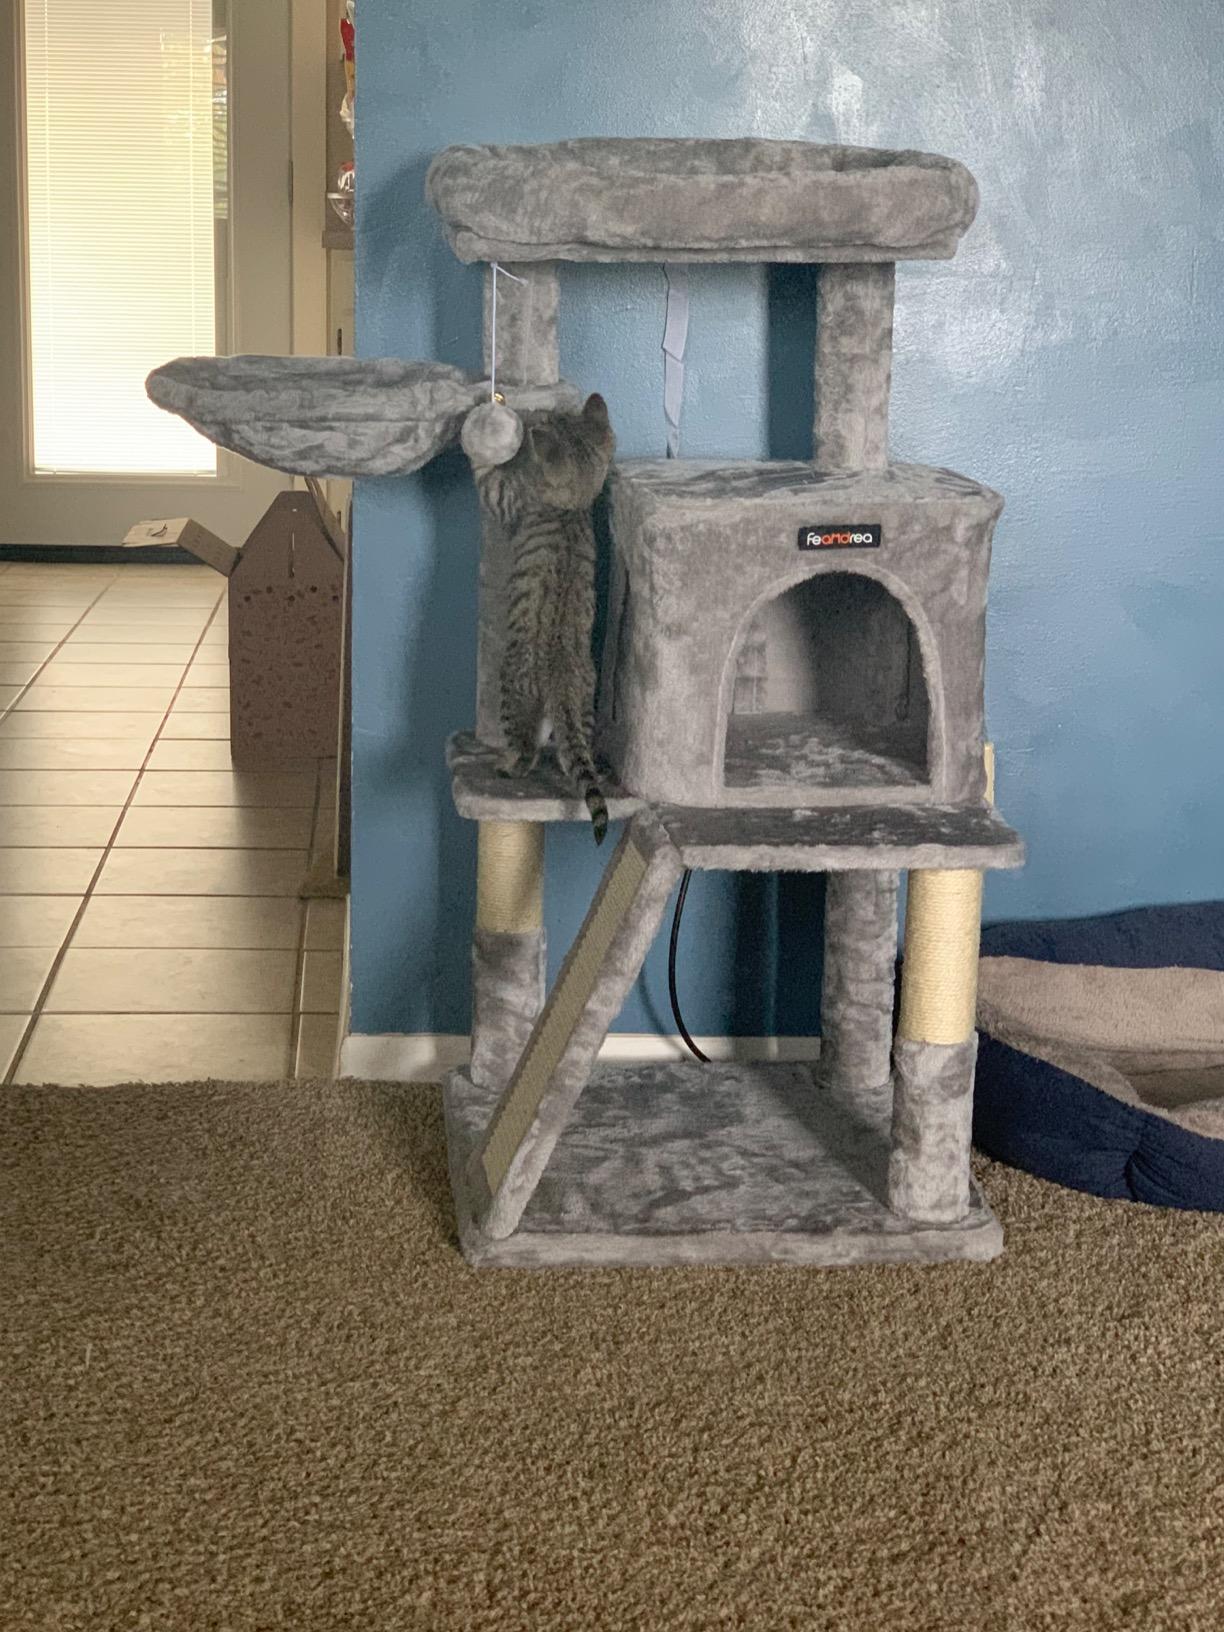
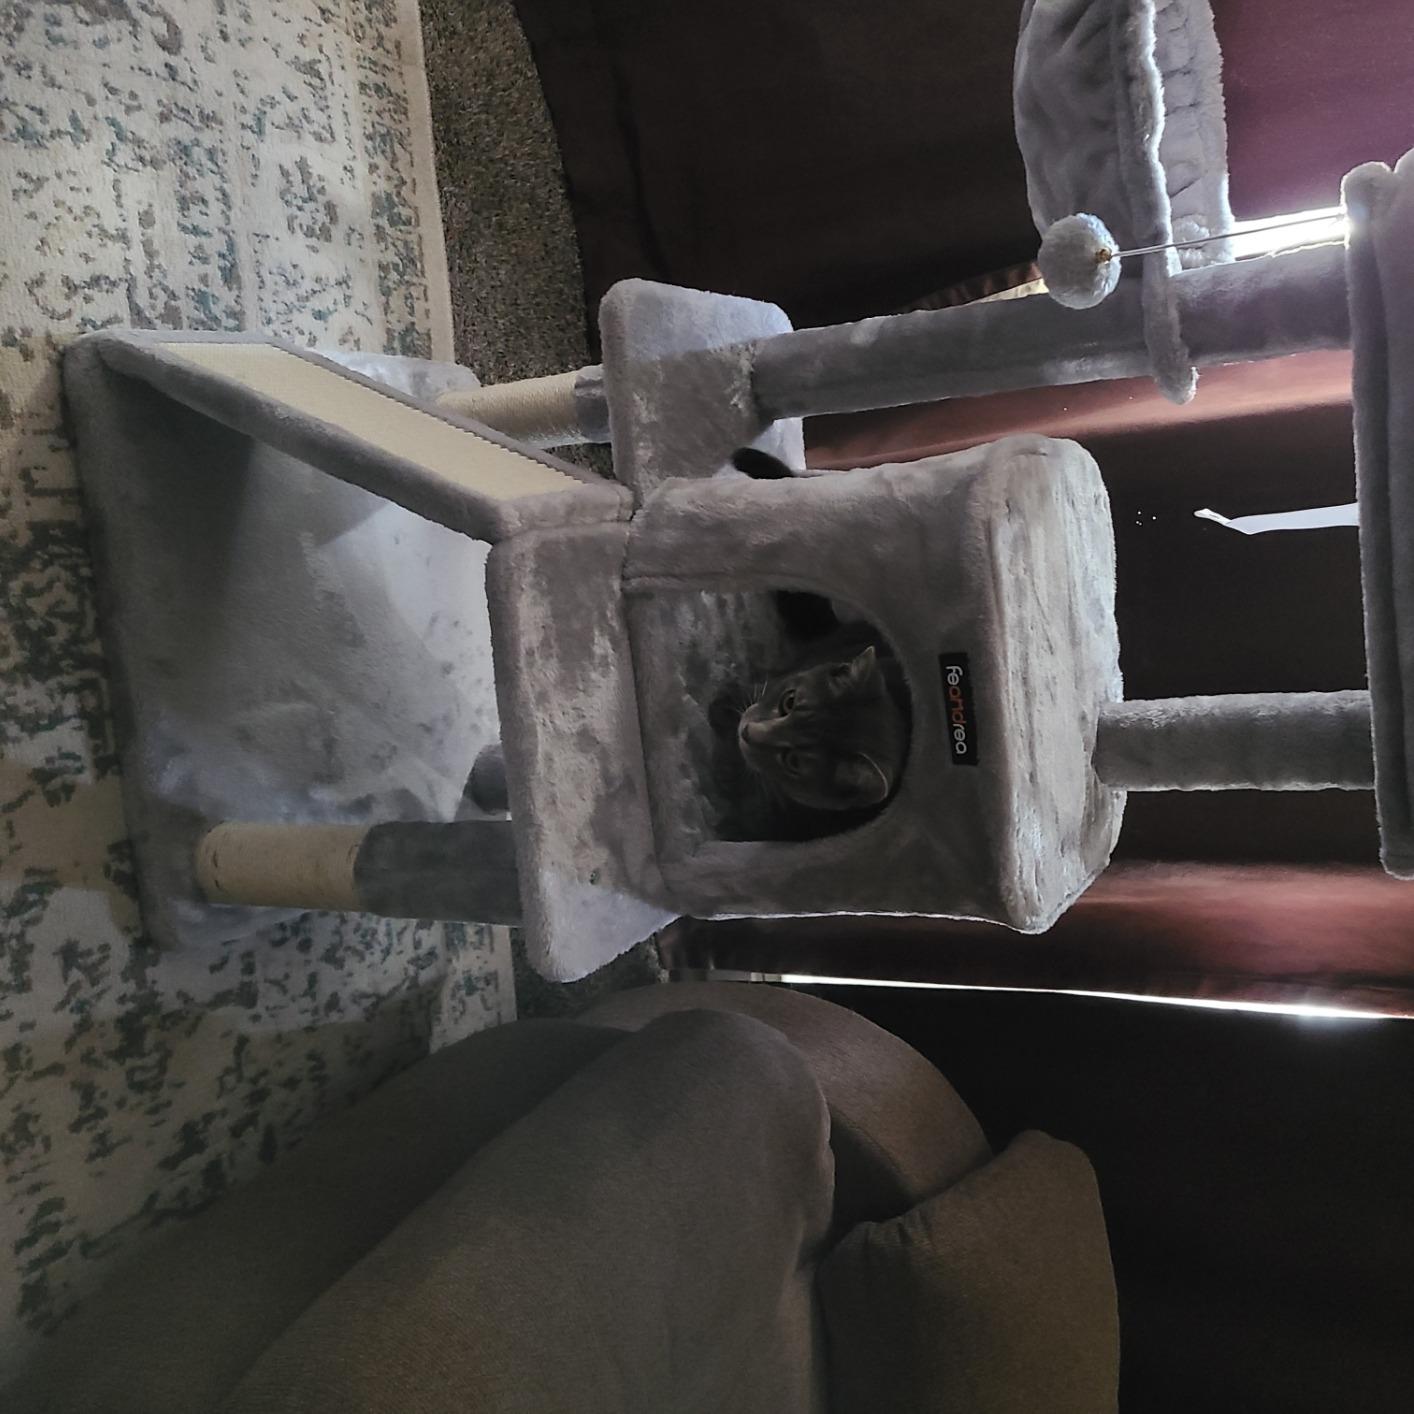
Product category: items_cat tree
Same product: yes